USL Championship

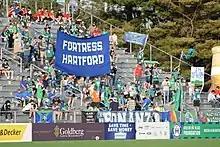
Despite the COVID-19 pandemic, the league and its clubs (Hartford Athletic pictured) continued to experience rapid growth.

The two clubs began play in the 2015 season of the USL, which dropped "Pro" from its name, alongside Colorado Springs Switchbacks FC, Saint Louis FC, and the Tusla Roughnecks. A new Austin Aztex also joined, but entered a hiatus after the season due to financial troubles caused by a historic flood that damaged their home ground. Inspired by the Galaxy, seven more MLS clubs fielded reserve teams into the USL, amid the demise of the MLS Reserve League. The unprecedented growth from 13 to 24 teams necessitated the introduction of the "Eastern" and "Western" conferences, where teams played 22 intraconference and six interconference games, and inspired the USL to apply for D2 status in early 2015. The Rhinos broke all-time USL records for shutouts (17) and fewest goals allowed (15) on their way to their fourth and final USL title.